V. C. Kabeer

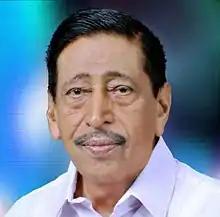

V. C. Kabeer is an Indian politician, Gandhian and current president of Gandhi Darshan Samithi. He served as a minister in Third Nayanar ministry from 2000-2001. He is a member of Kerala Legislative Assembly for several years representing Ottappalam constituency.